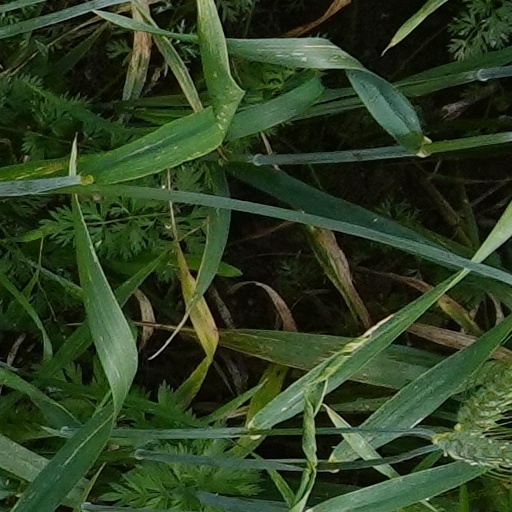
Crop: wheat